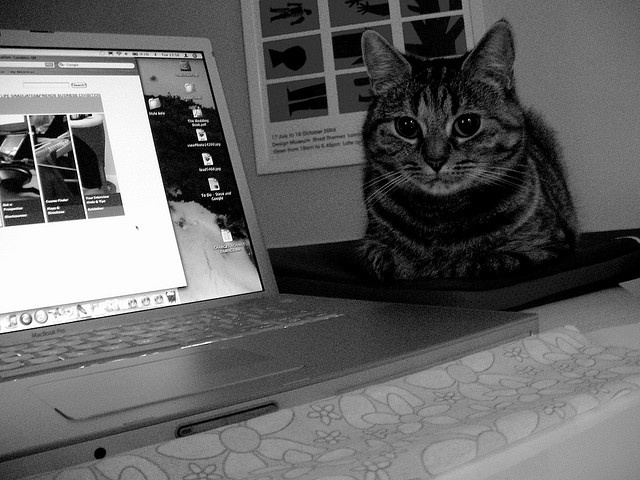
A black and white image of a cat next to a laptop
A cat that is sitting next to a laptop.
the kitten is sitting in the nook on the mouse.
Cat next to a laptop on counter top looking intrigued.
A cat sitting on top of a desk.